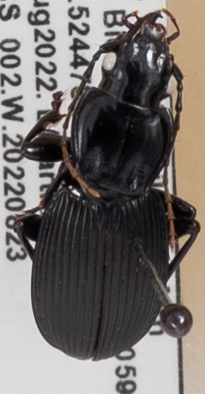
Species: Pterostichus lachrymosus
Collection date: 2022-08-23
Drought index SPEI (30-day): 1.13
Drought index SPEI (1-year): -0.46
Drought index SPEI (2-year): -0.39